John A. Moroso

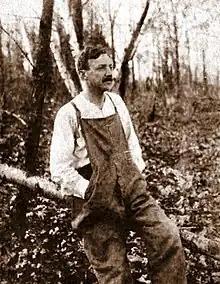
John A Moroso

Moroso was born into an Italian-American family in Charleston, S.C. He graduated from The Citadel in 1894 where he was poet laureate of his class. He moved to New York City after graduation where he worked as a newspaper and court reporter. During the 1910s he wrote short stories for Collier's Weekly and other major publications. He also contributed his writings to the ""American Boy Adventure Stories"," a series of short stories by a variety of authors. While working in New York City he became a friend of the poet, Joyce Kilmer.